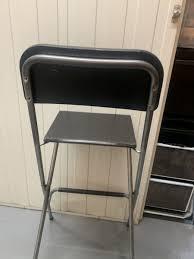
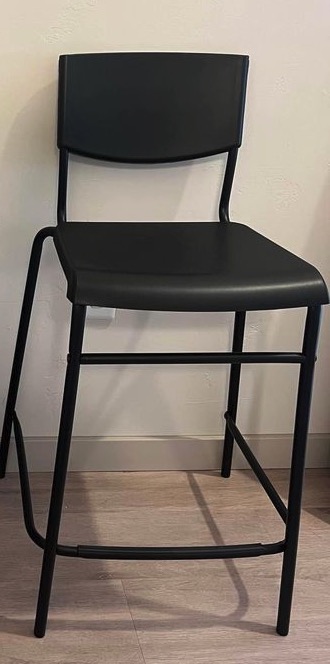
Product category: stool
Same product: no